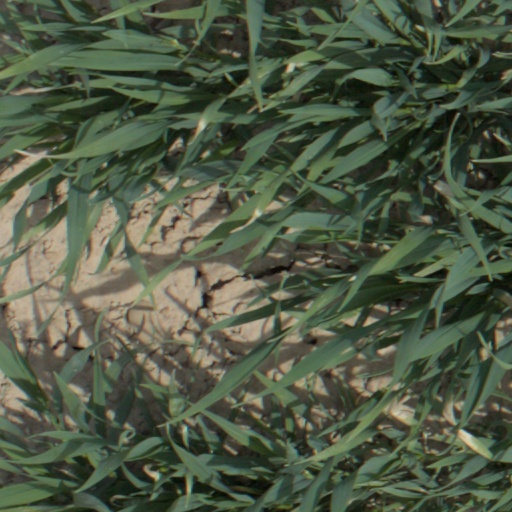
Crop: wheat